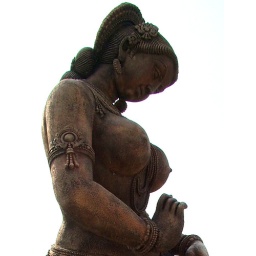
Tall sculpture in touching the sky can only be seen through climbing hill in fron of this sculpture.